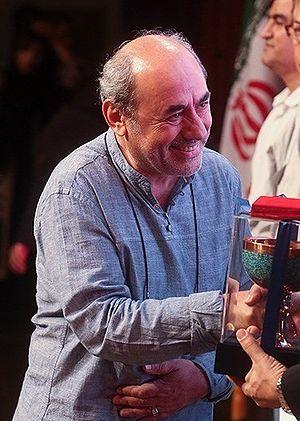
Kamal Tabrizi est un réalisateur iranien. Il est né en 1959 à Tabriz.